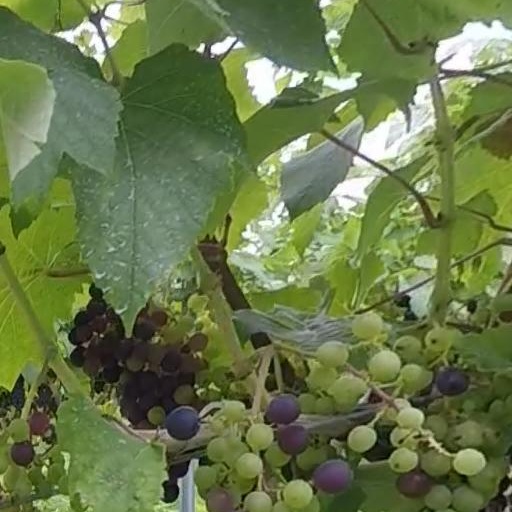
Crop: grape